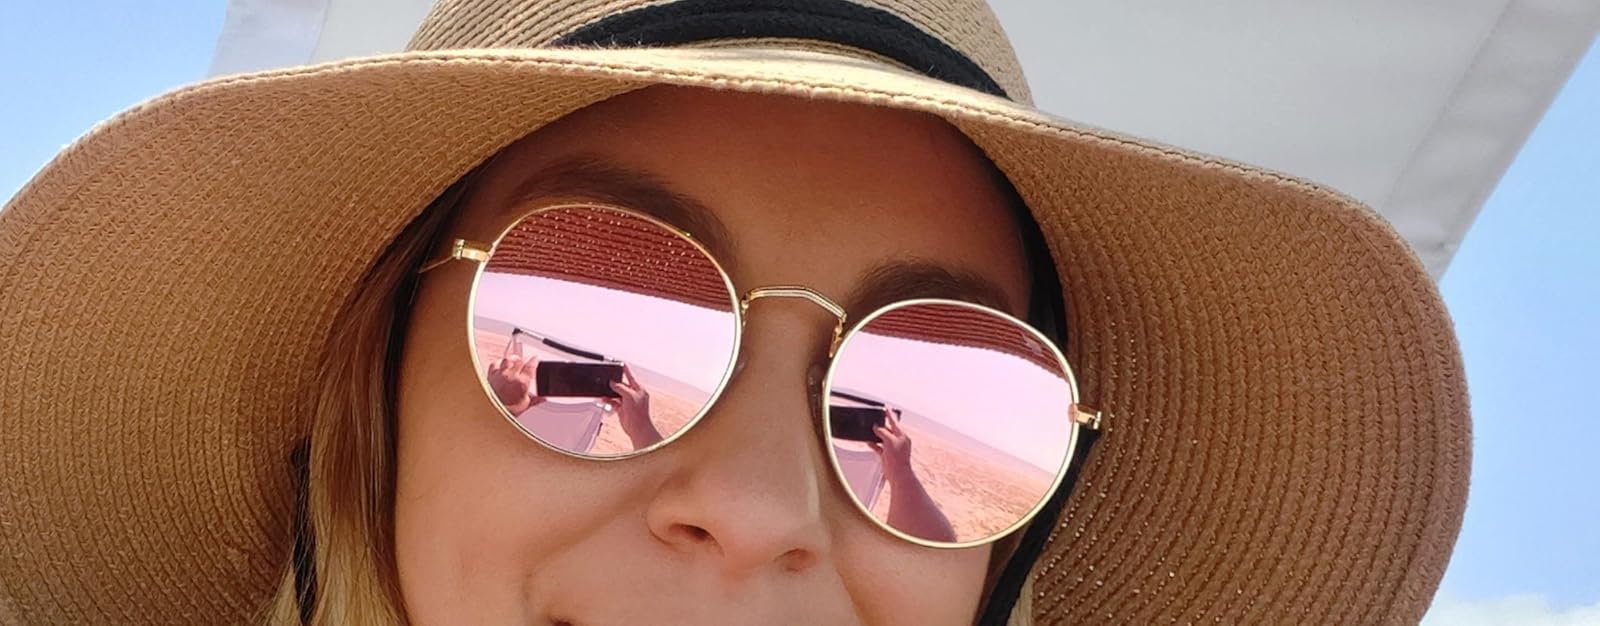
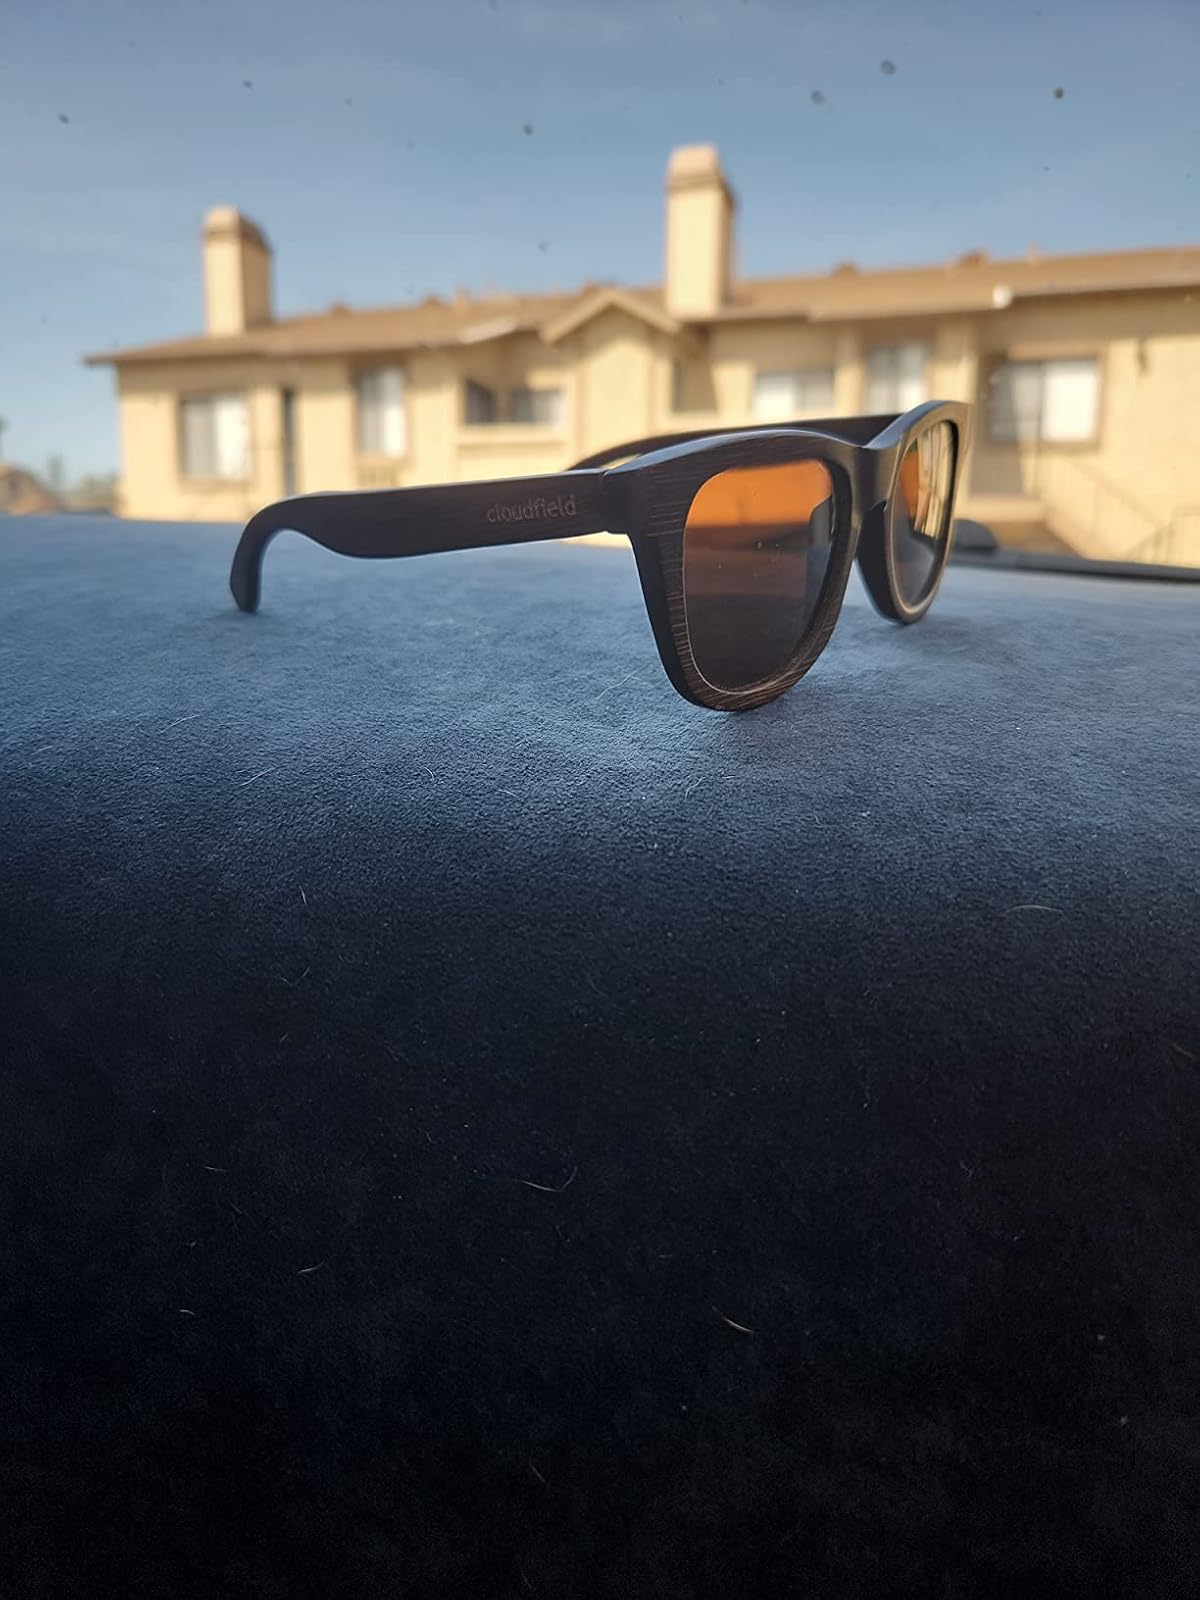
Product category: accessories_sunglasses
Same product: no